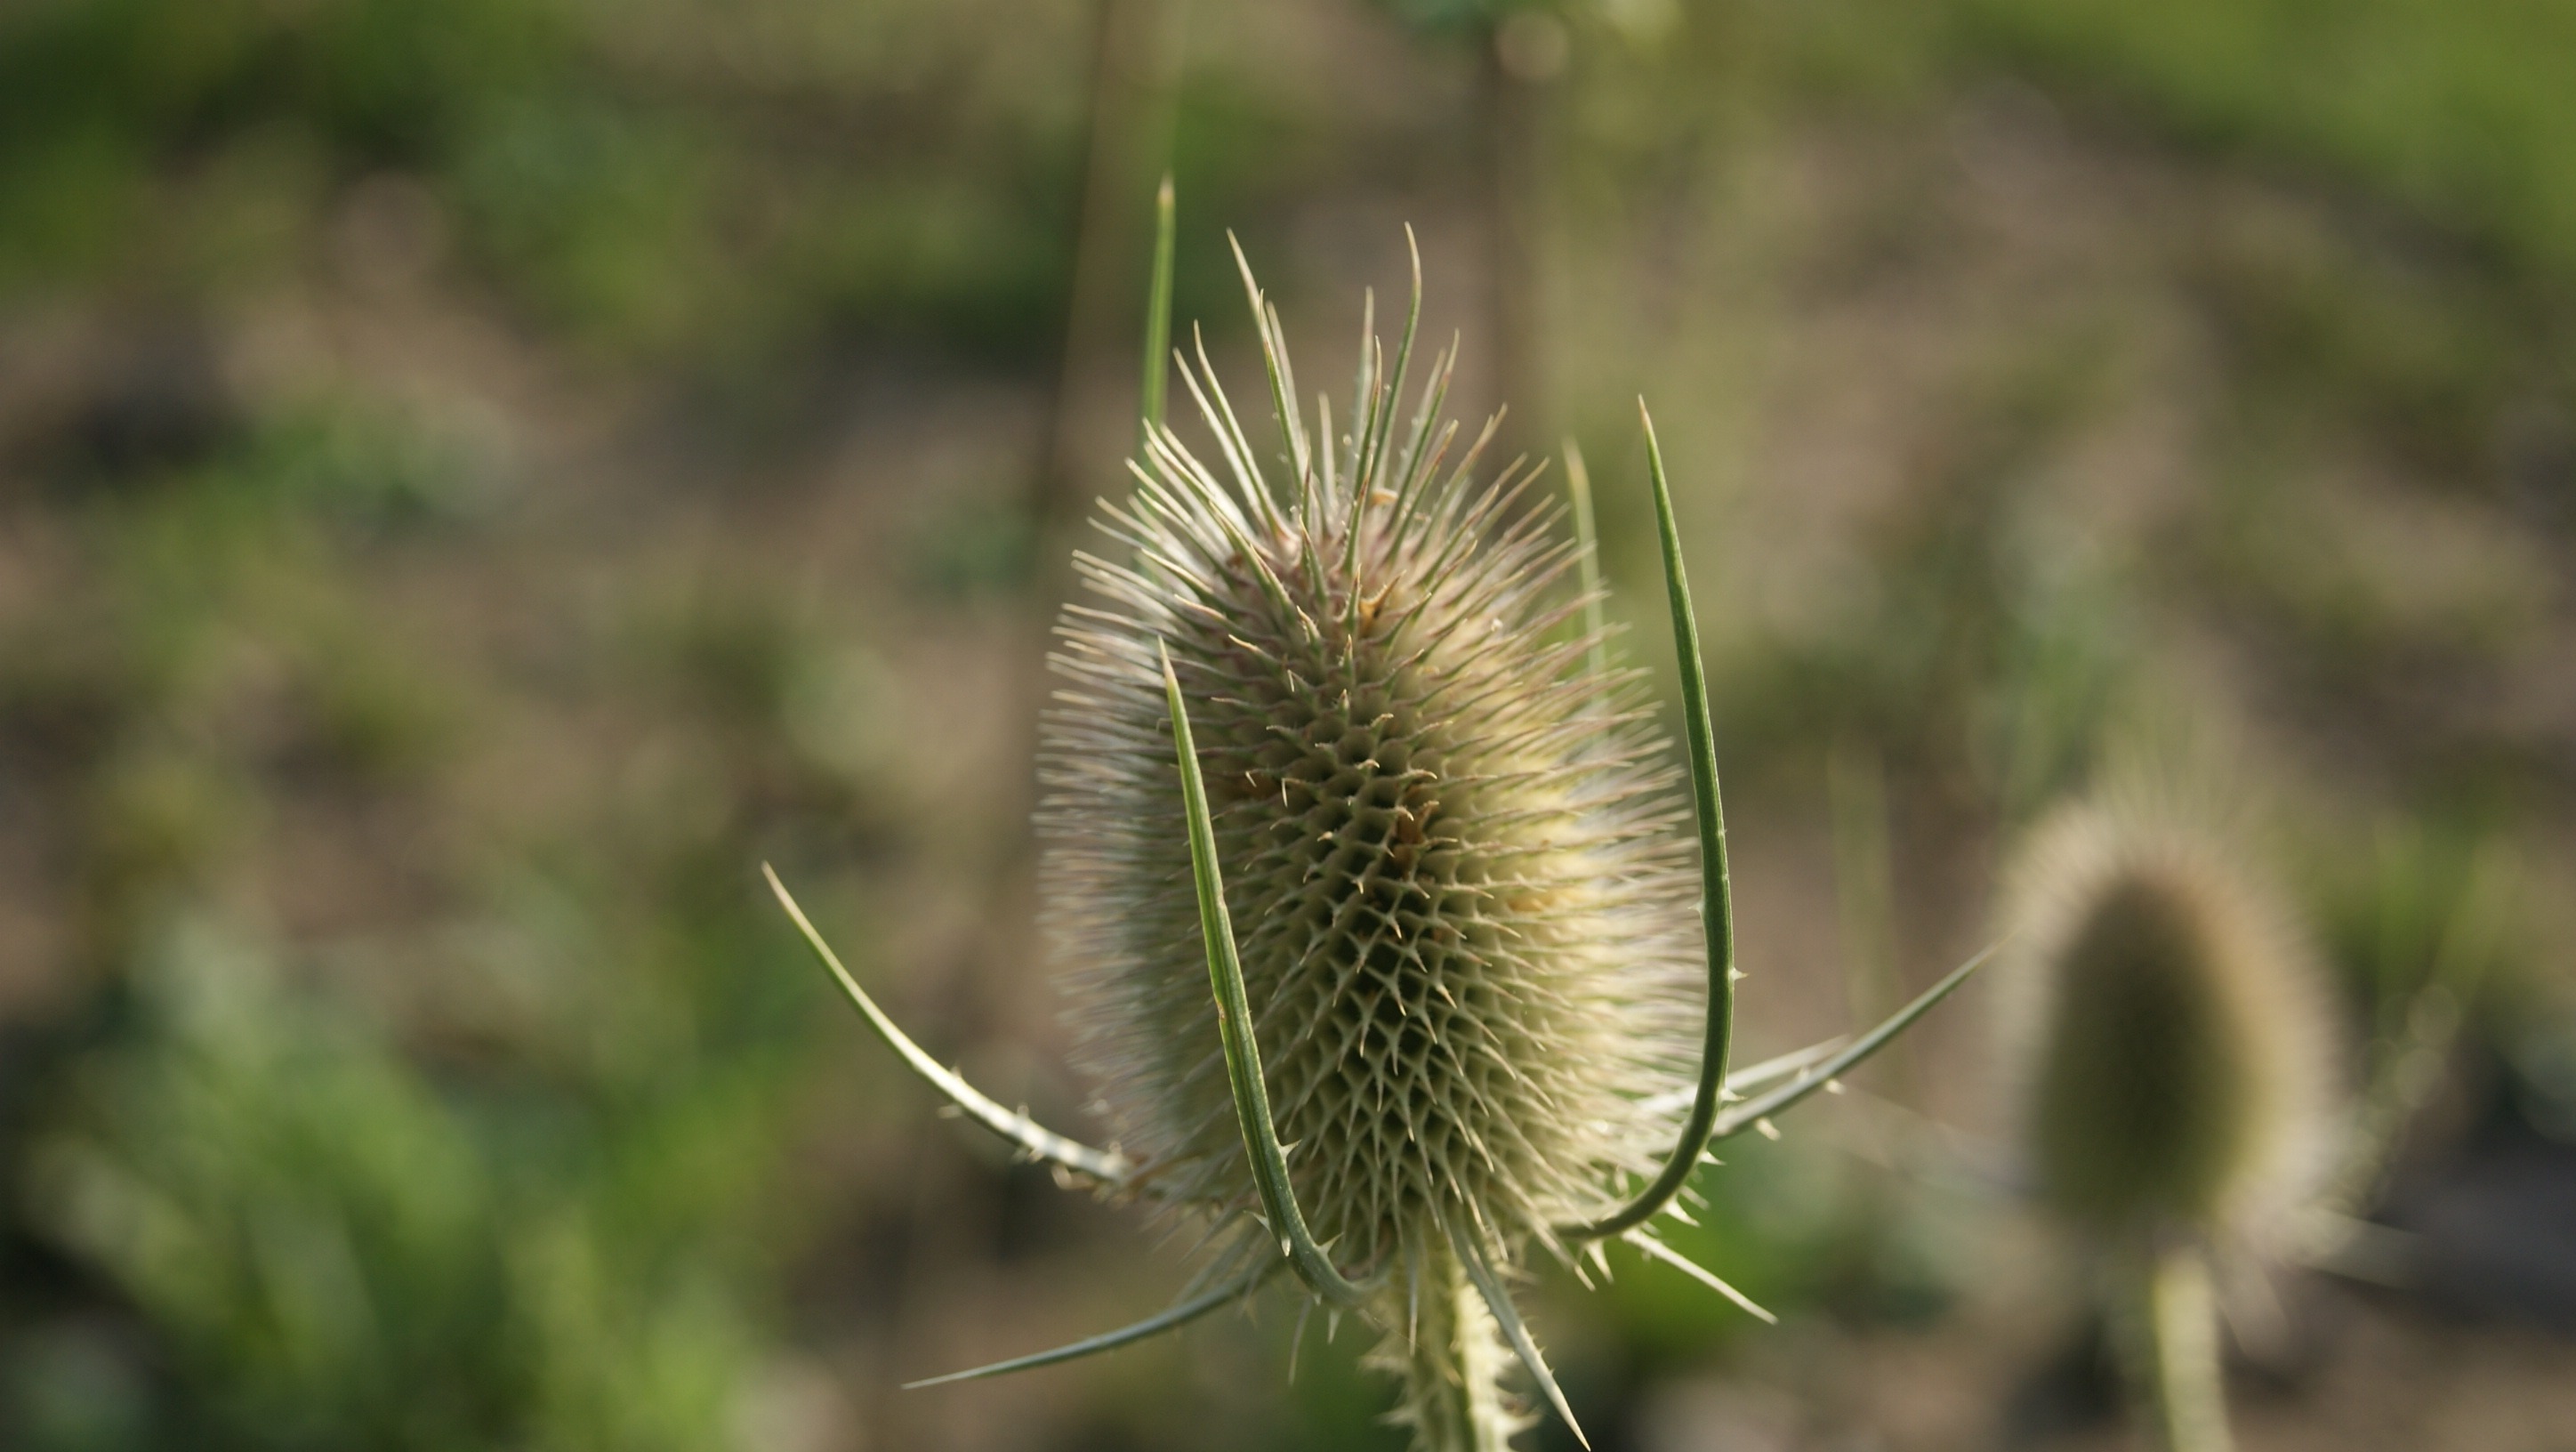
nature, grass, blossom, plant, field, dandelion, prairie, flower, bloom, food, green, produce, botany, flora, wildflower, close up, thistle, macro photography, flowering plant, daisy family, grass family, plant stem, land plant, thorns spines and prickles